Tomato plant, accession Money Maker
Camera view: horizontal (90 deg, fisheye); turntable rotation: 330 degrees
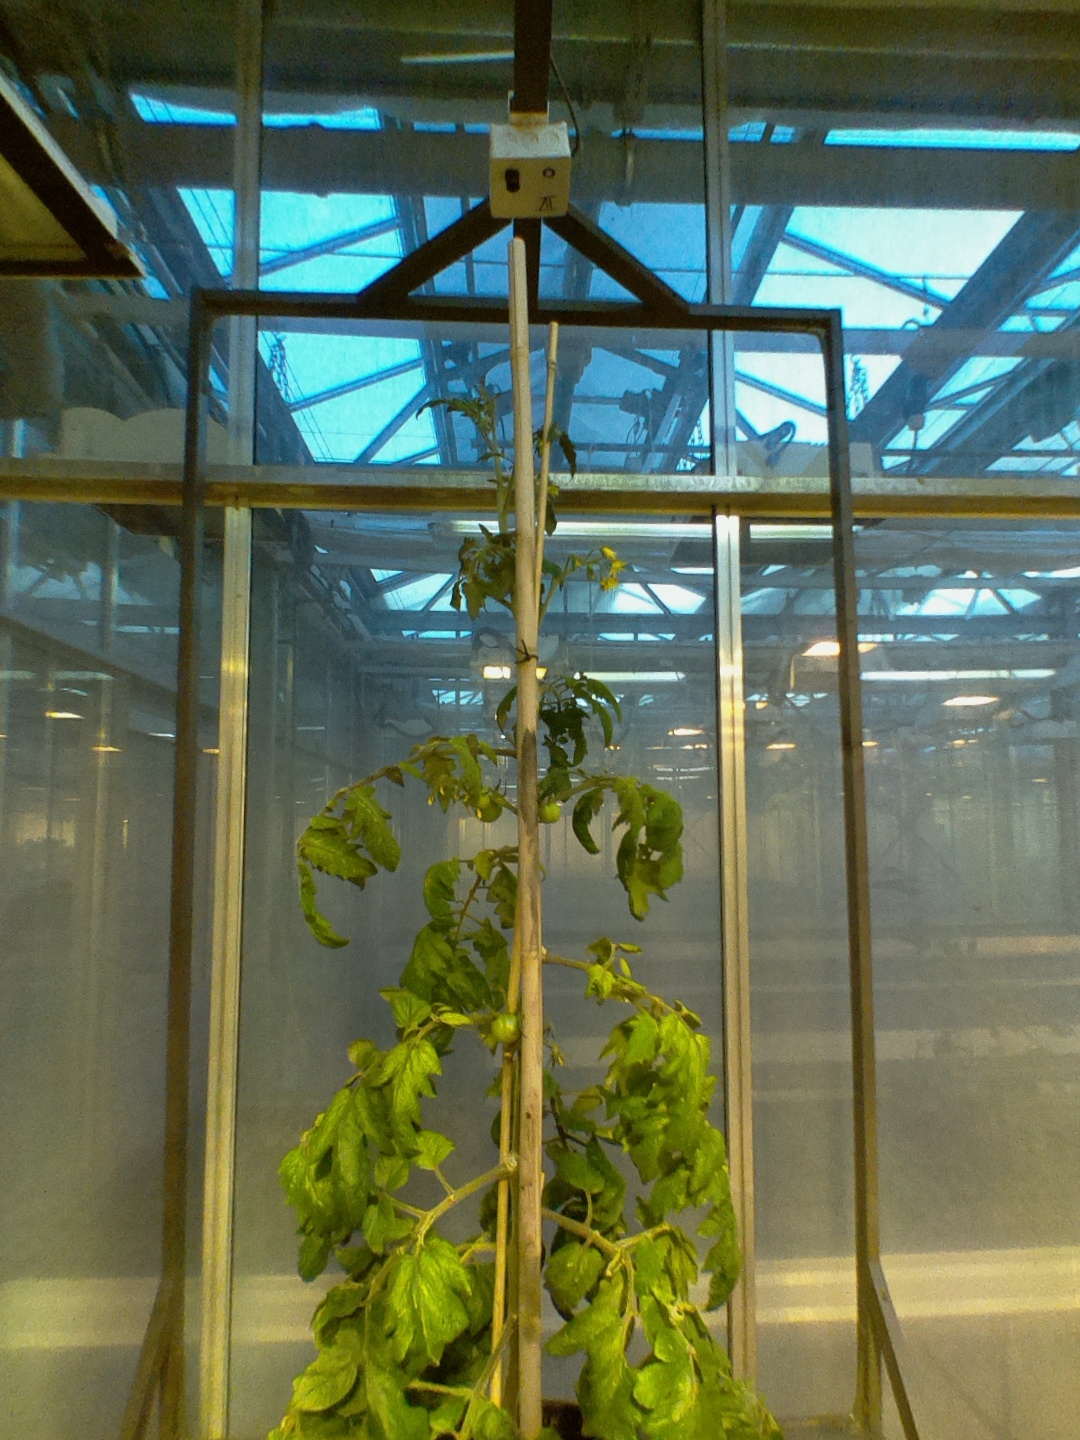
BBCH growth stage 72: 20%-30% of final fruit size